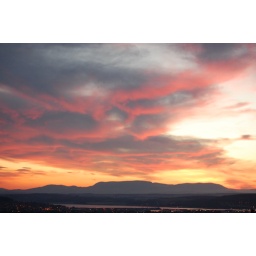
red sky over inverness